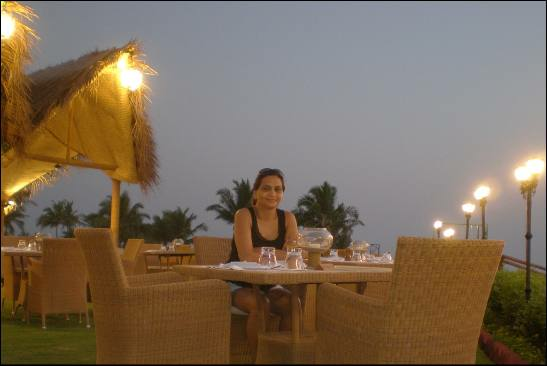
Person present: Yes